Campeche

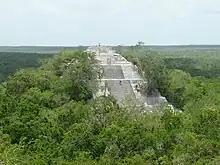
View of one of the Maya pyramids at Calakmul

The first people to dominate the area were the Maya, who arrived to Campeche from Guatemala, Honduras and Chiapas. The main Mayan cities in Campeche were Edzná, Xtampak, and later Calakmul and Becán. The Maya civilization reached its height between 600 AD and 900 AD. From 1000 AD on, the Maya cities collapsed and were abandoned for unknown reasons. This led to the establishment of smaller settlements and a mixing of the Maya and Chontal people in the south of the state, which had commercial ties to the central highland cultures of Mexico. From the 11th century to the 16th century, Campeche was divided into smaller dominions.